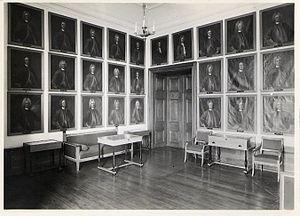
La famille Finck von Finckenstein est une famille de la noblesse immémoriale de Prusse, qui reçut le titre de comte en 1710 de la part de l'empereur du Saint-Empire romain Léopold Iᵉʳ et qui joua un rôle éminent dans l'histoire du royaume de Prusse.